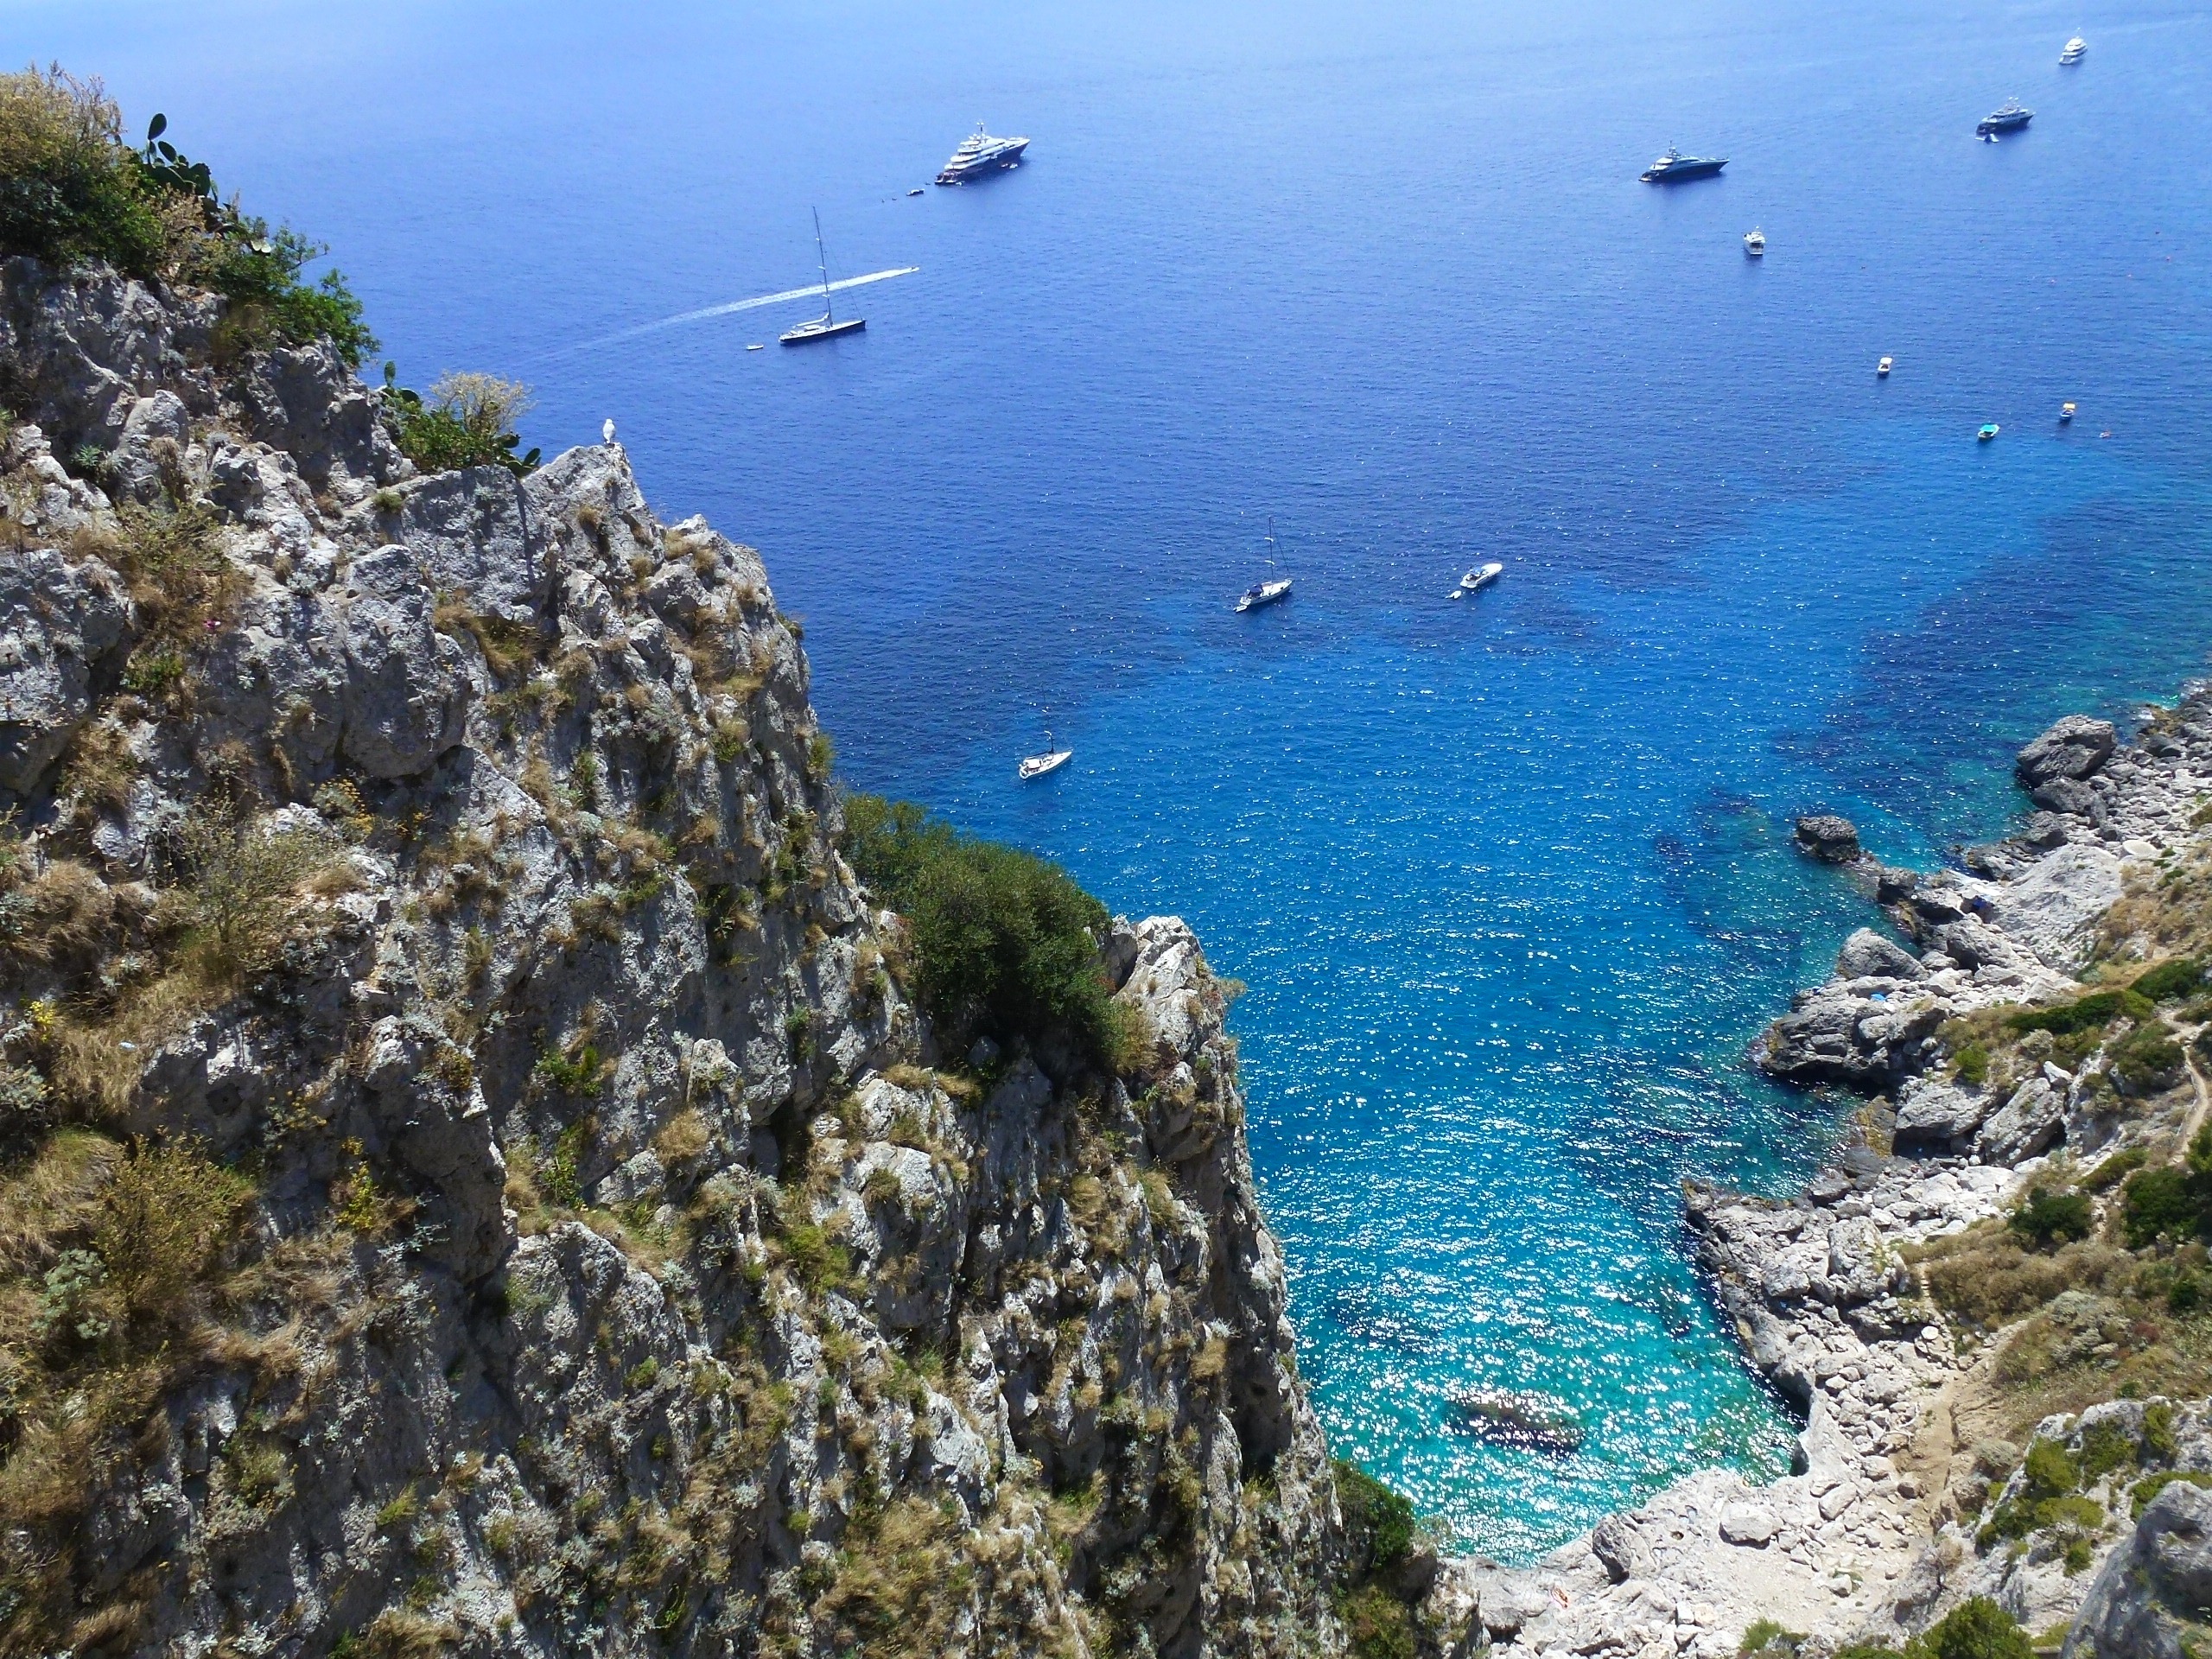
beach, sea, coast, ocean, shore, vacation, cliff, cove, bay, island, blue, terrain, cape, capri, islet, landform, aerial photography, geographical feature, a sea of, falls from a height